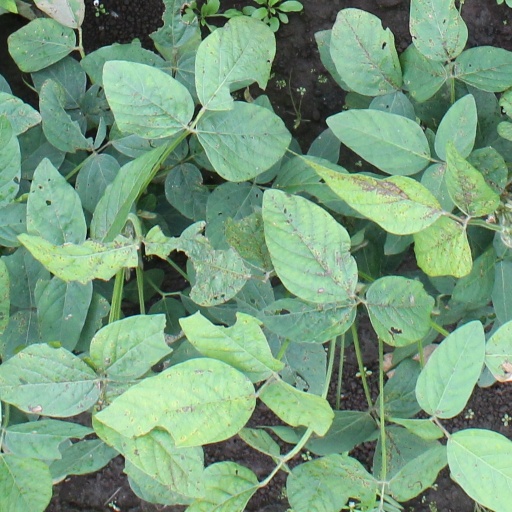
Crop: soybean